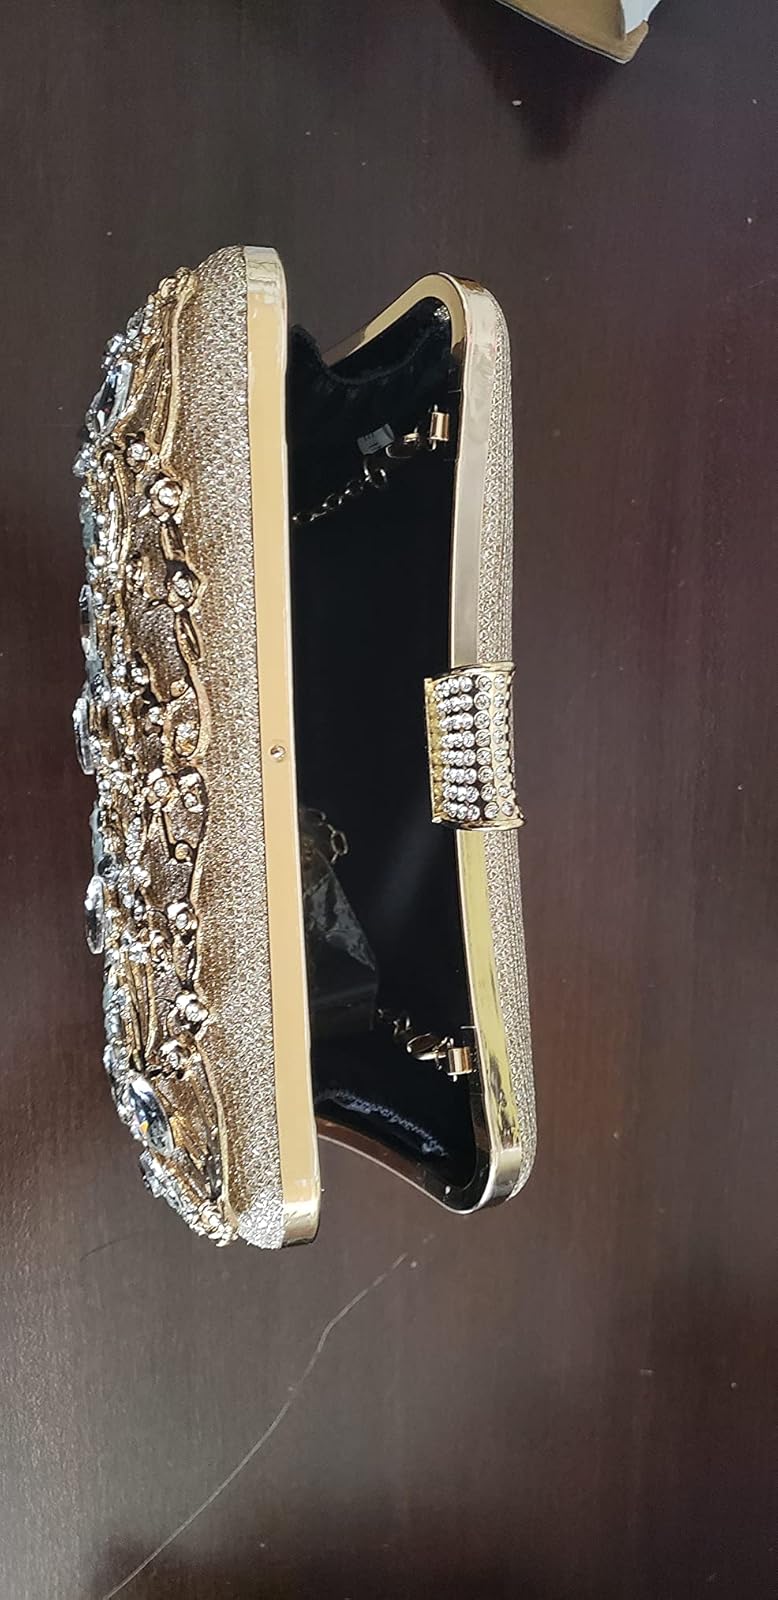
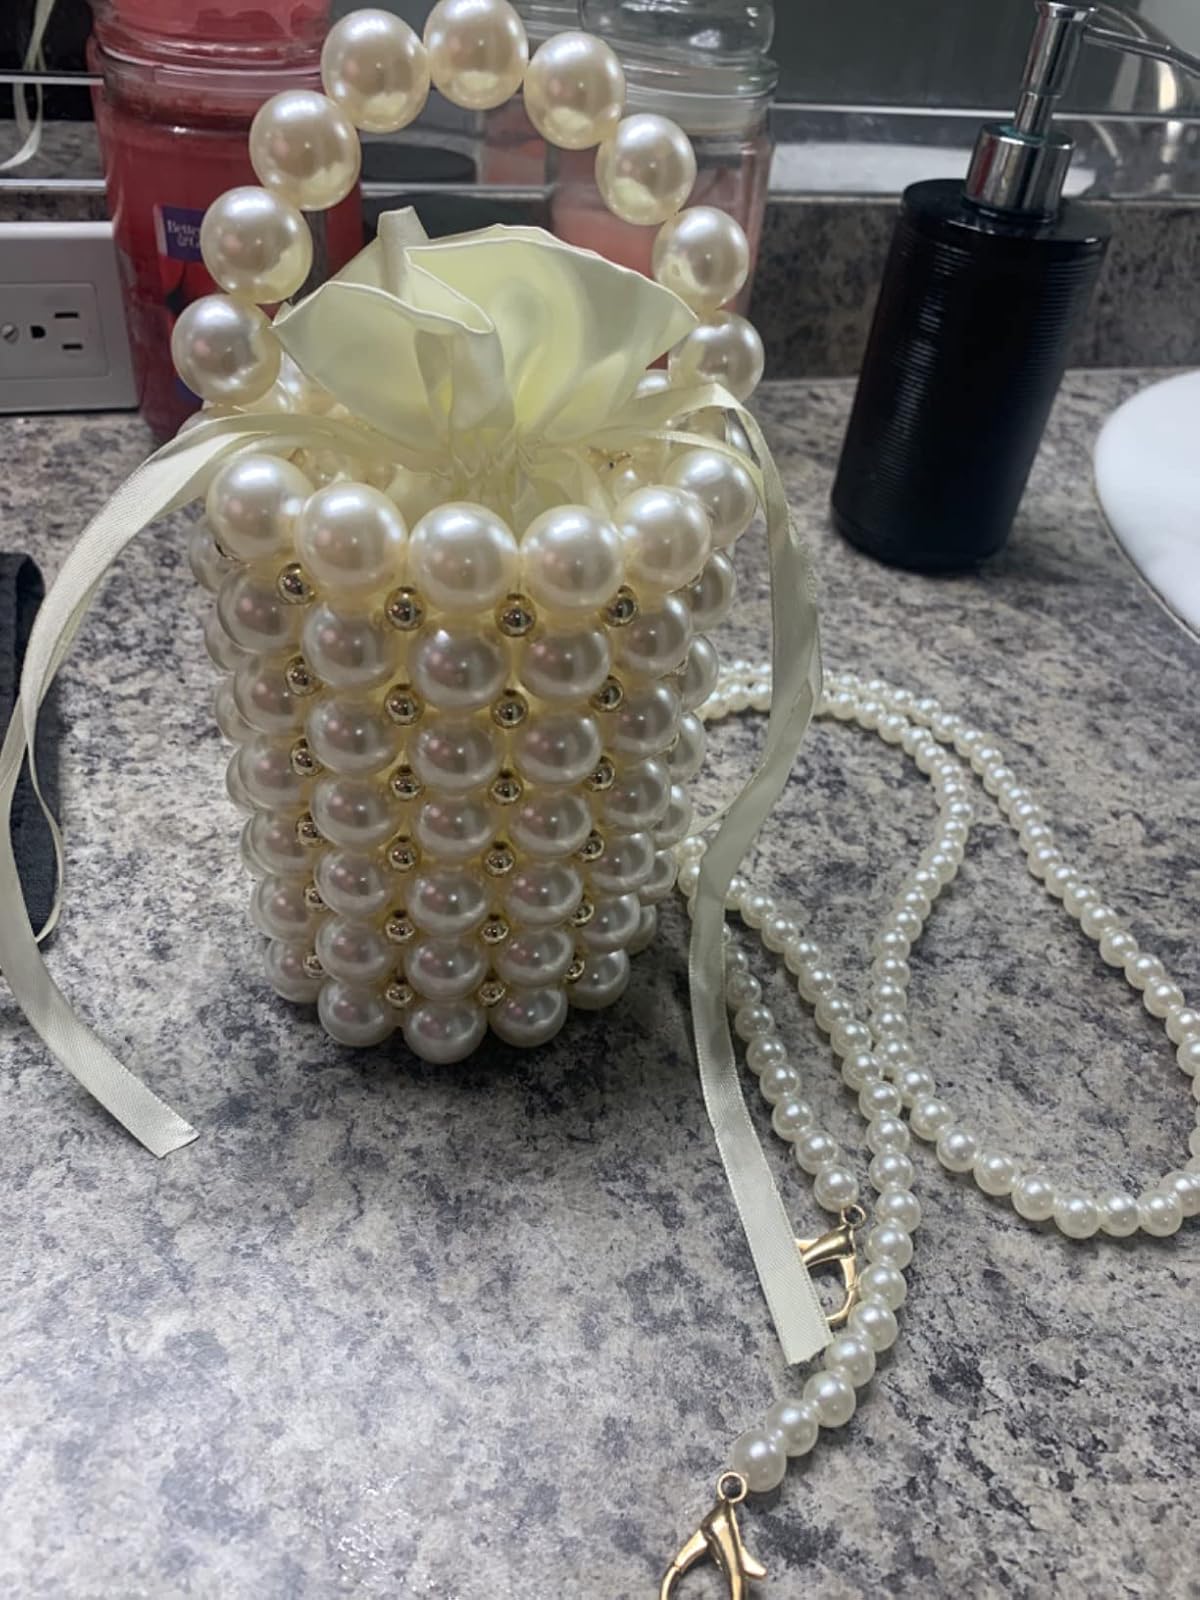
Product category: accessories_handbag
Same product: no